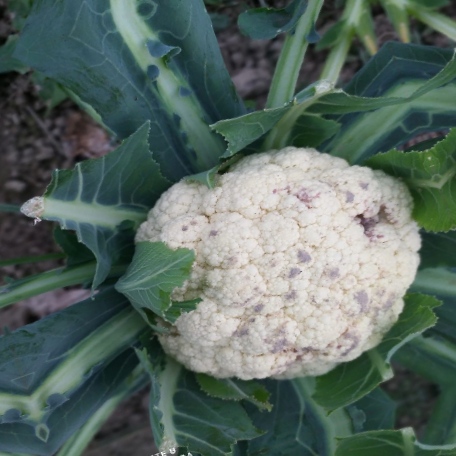
Label: Bacterial spot rot